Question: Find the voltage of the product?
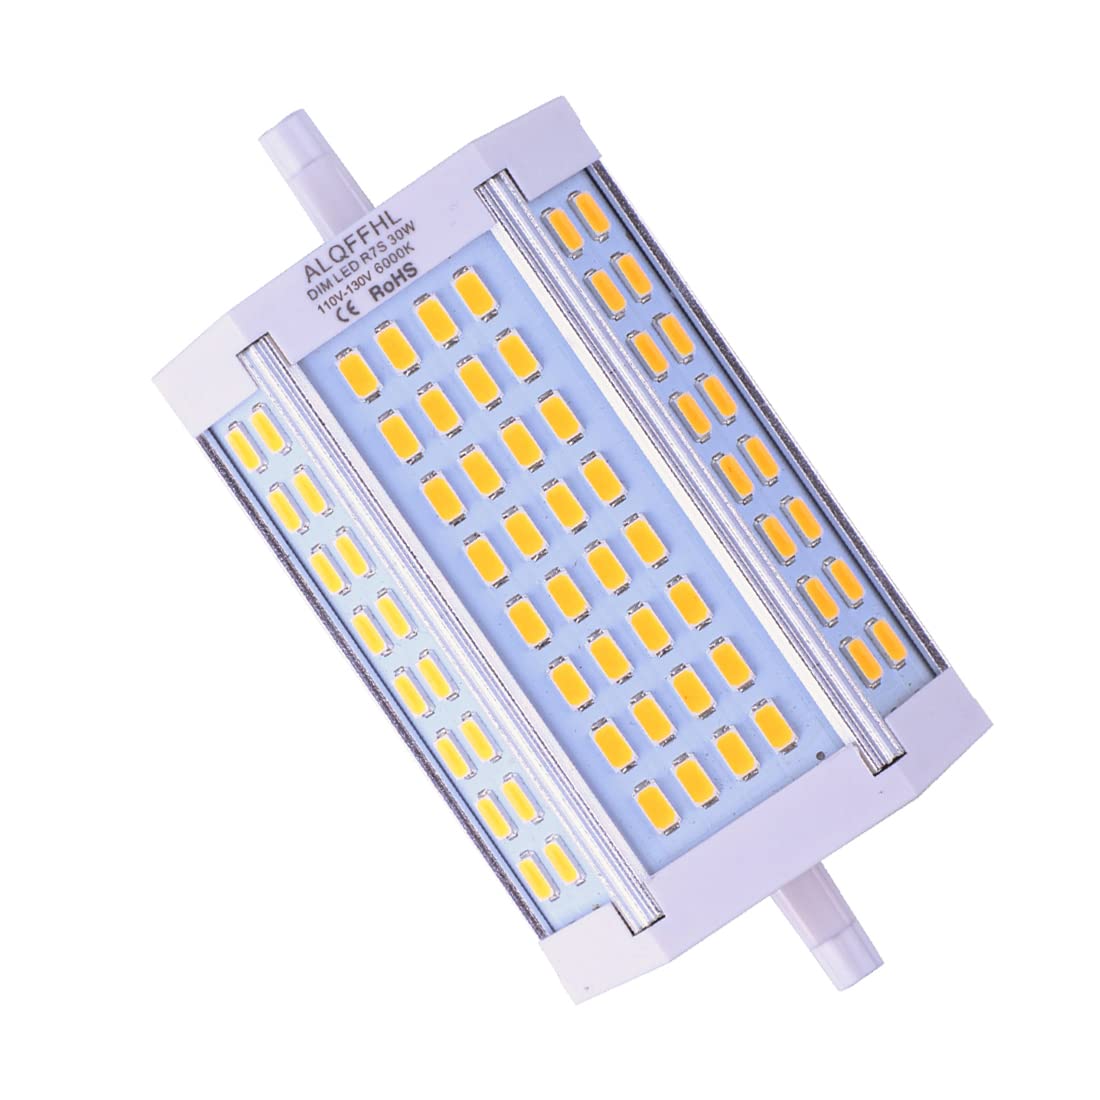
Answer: [110.0, 130.0] volt